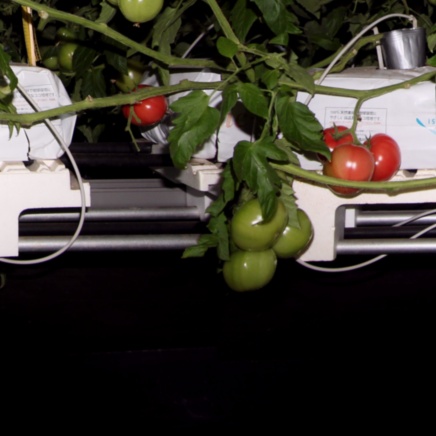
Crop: tomato